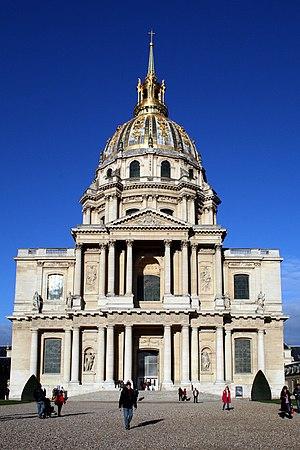
Cathédrale Saint-Louis-des-Invalides (hauteur 107 m), construite entre 1681 et 1708 suivant le plan général en forme de croix latine de Jules Hardouin-Mansart sur la plaine de Grenelle à Paris.